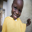
Label: boy